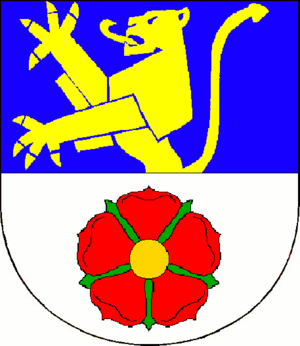
Dražice est une commune du district de Tábor, dans la région de Bohême-du-Sud, en République tchèque. Sa population s'élevait à 821 habitants en 2017.